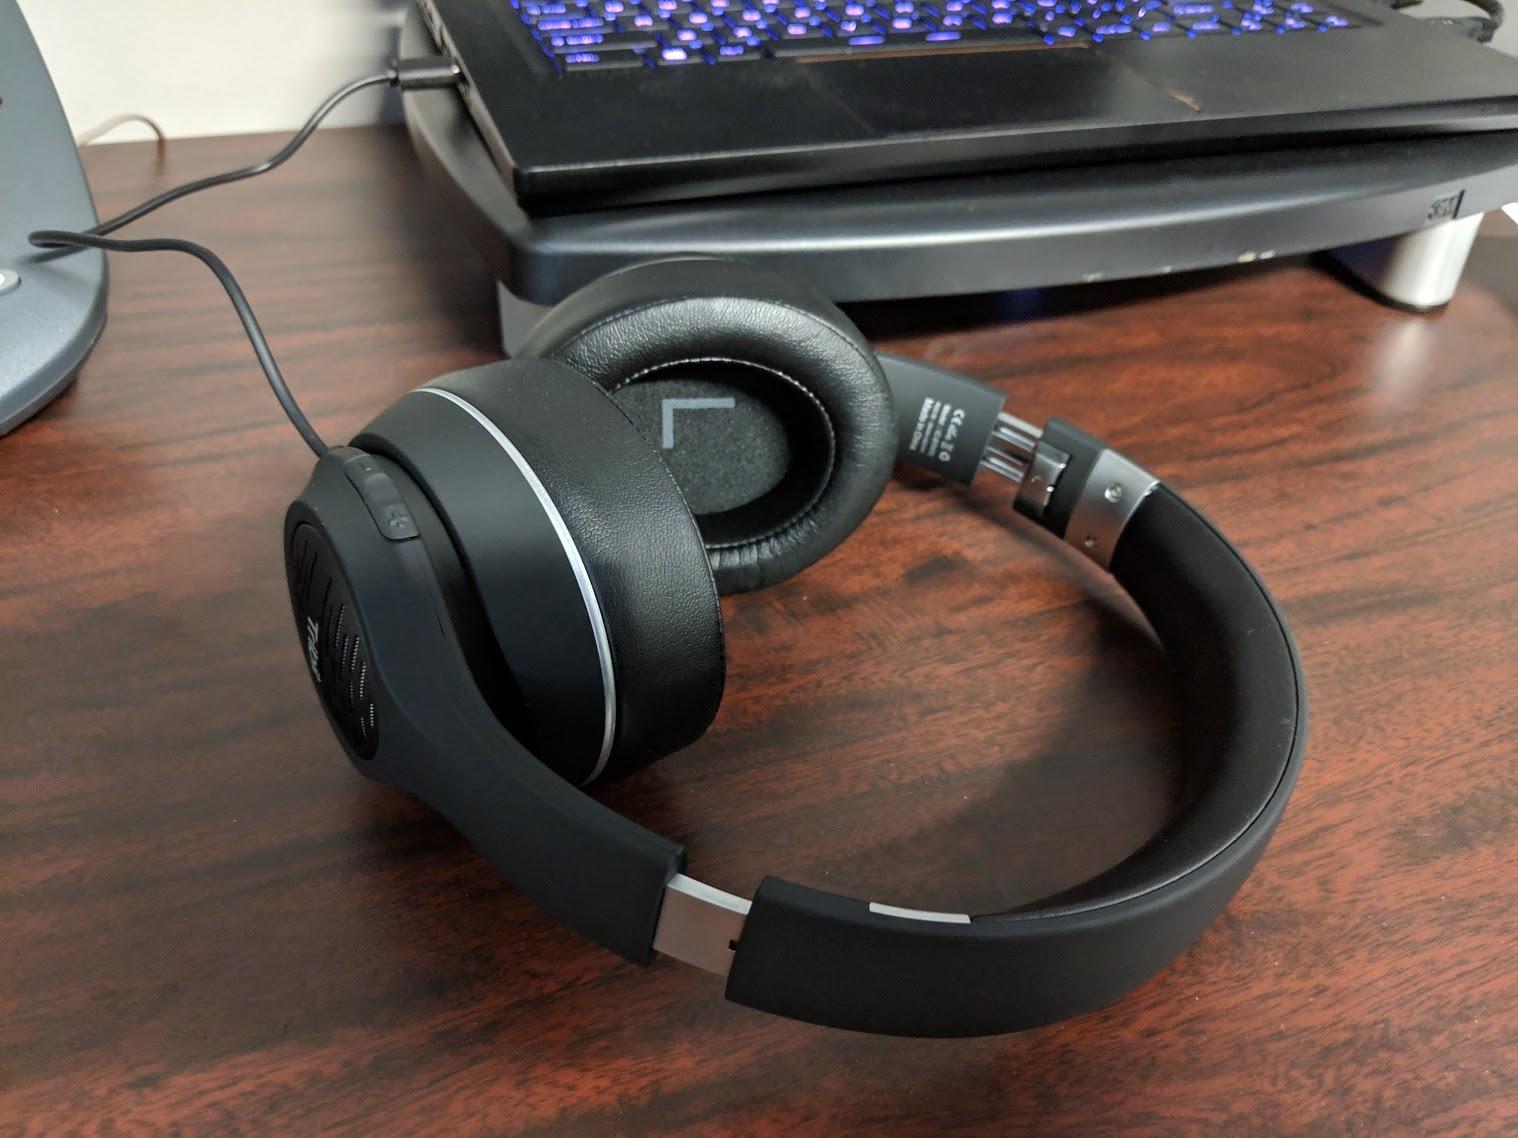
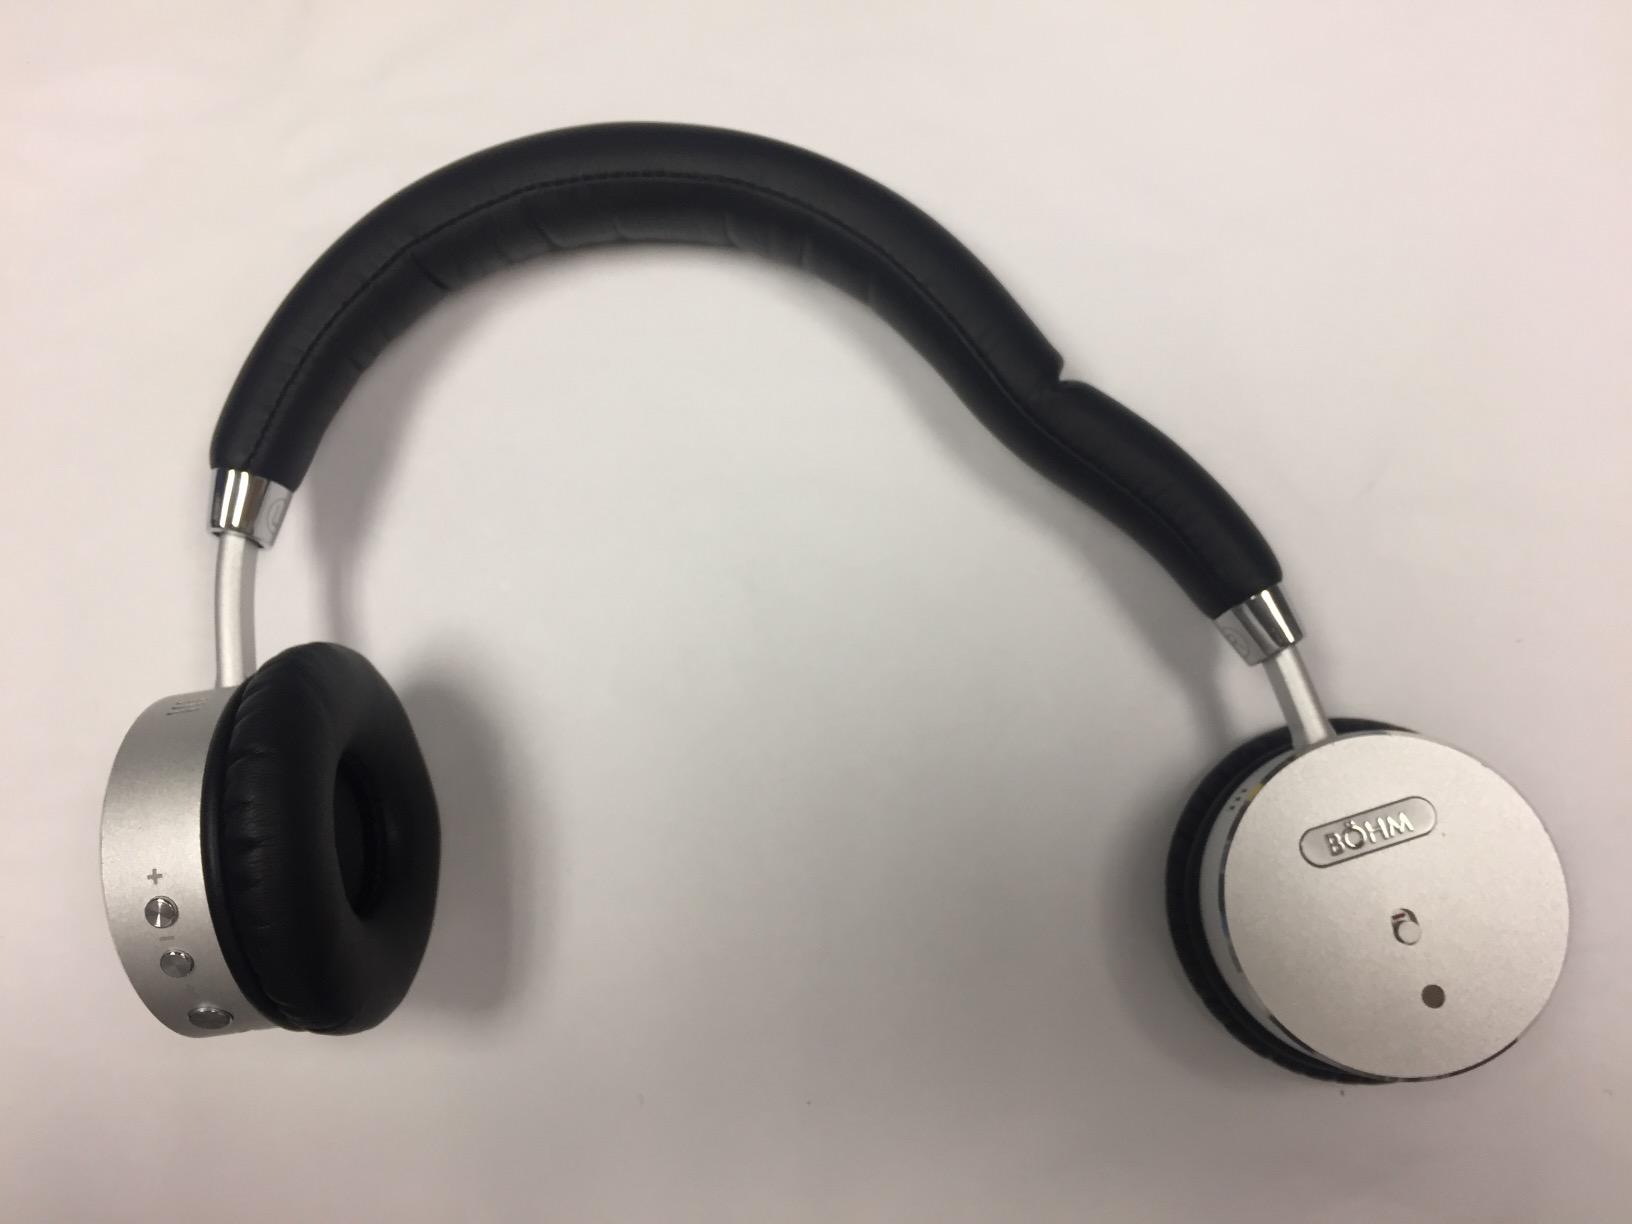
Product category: headphones
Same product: no